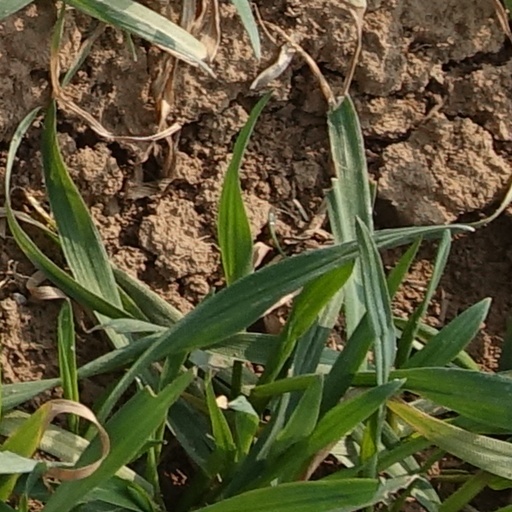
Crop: wheat